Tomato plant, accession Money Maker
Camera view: tilt-top (135 deg); turntable rotation: 120 degrees
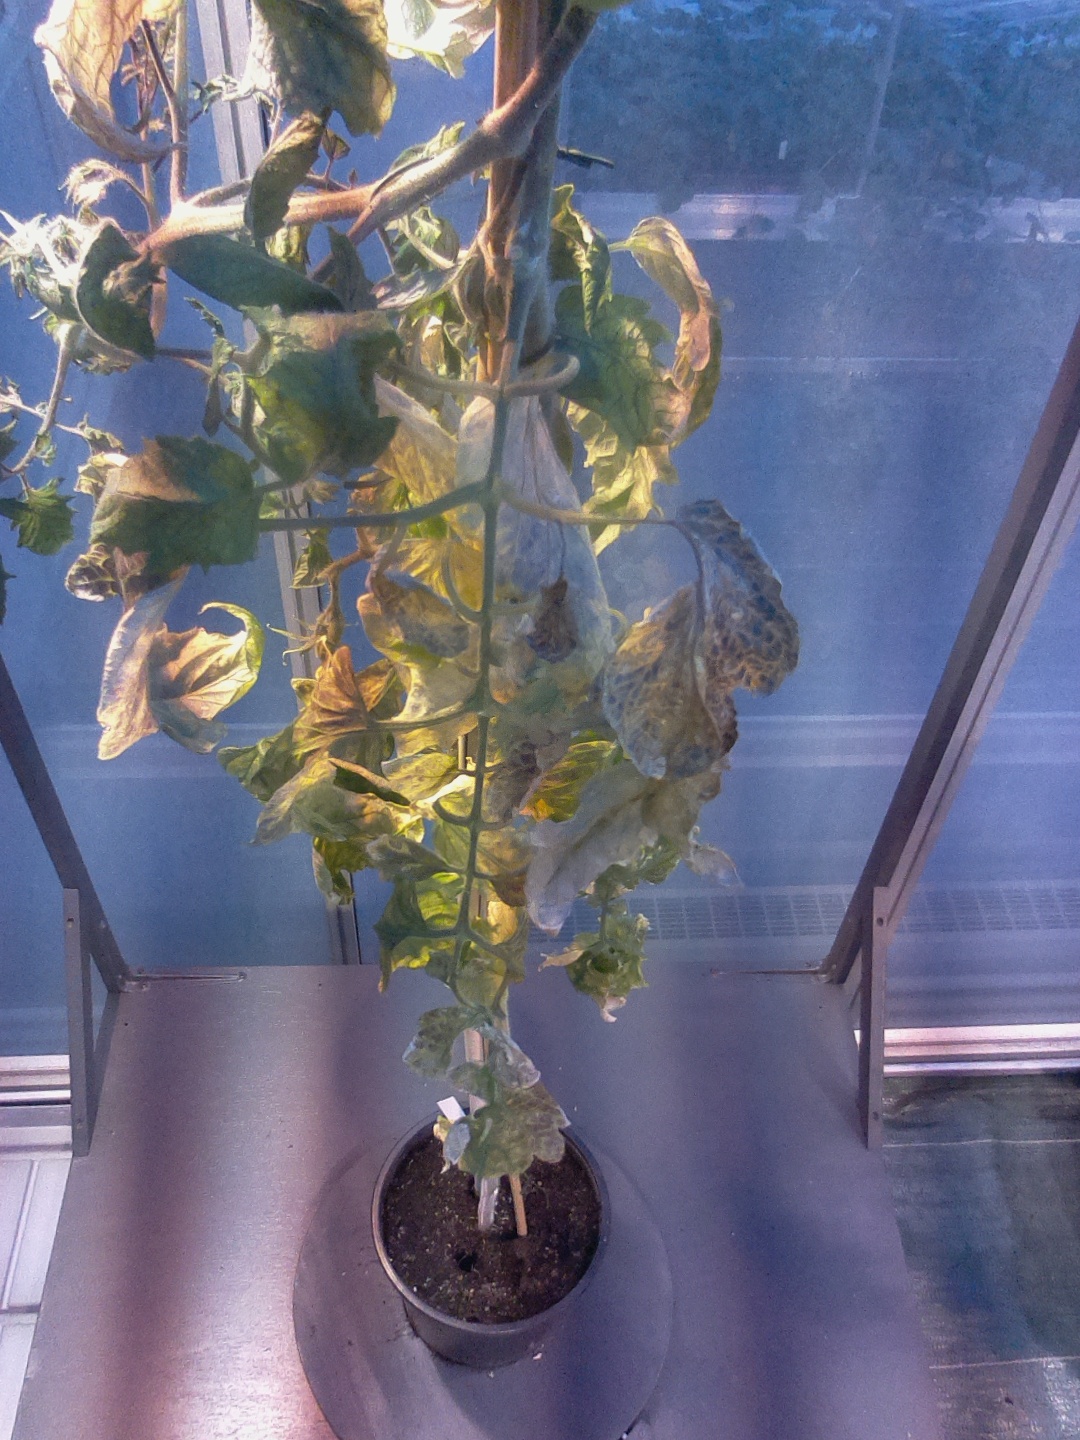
BBCH growth stage 80: fruits start showing typical ripe color (orange -> red)